American Airlines Flight 383 (1965)

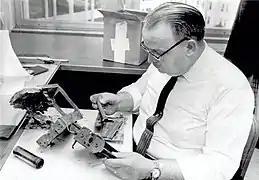
CAB engineer examines the flight recorder of American Airlines Flight 383

The Civil Aeronautics Board (CAB) investigated the accident. CAB investigators concluded that the aircraft was working normally and fully under the control of the pilots at the time of the crash. The aircraft was not equipped with a cockpit voice recorder. The flight data recorder showed the aircraft descended through in the last 42 seconds before impact, a normal rate of descent for the landing phase of operation. The CAB determined that the probable cause of the accident was the pilots' failure to properly monitor their altitude during a visual approach into deteriorating weather conditions.